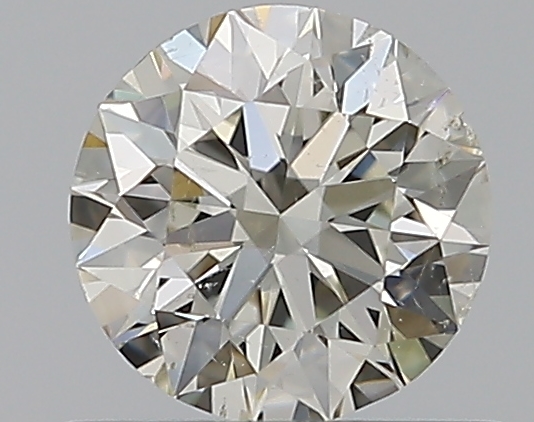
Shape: round
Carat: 0.5
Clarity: SI1
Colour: K
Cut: EX
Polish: EX
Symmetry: VG
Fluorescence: N
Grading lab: GIA
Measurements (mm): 5.04 x 5.09 x 3.18